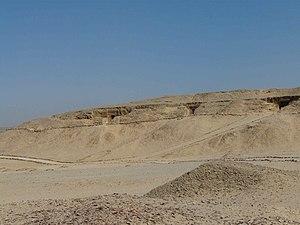
Amarna - Accès aux tombes sud
Situé en Moyenne-Égypte, les tombeaux des nobles de Tell el-Amarna sont les sépultures de quelques-uns des puissants courtisans et personnalités de la ville d'Akhetaton, la capitale du pharaon Akhenaton.